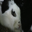
Label: rabbit